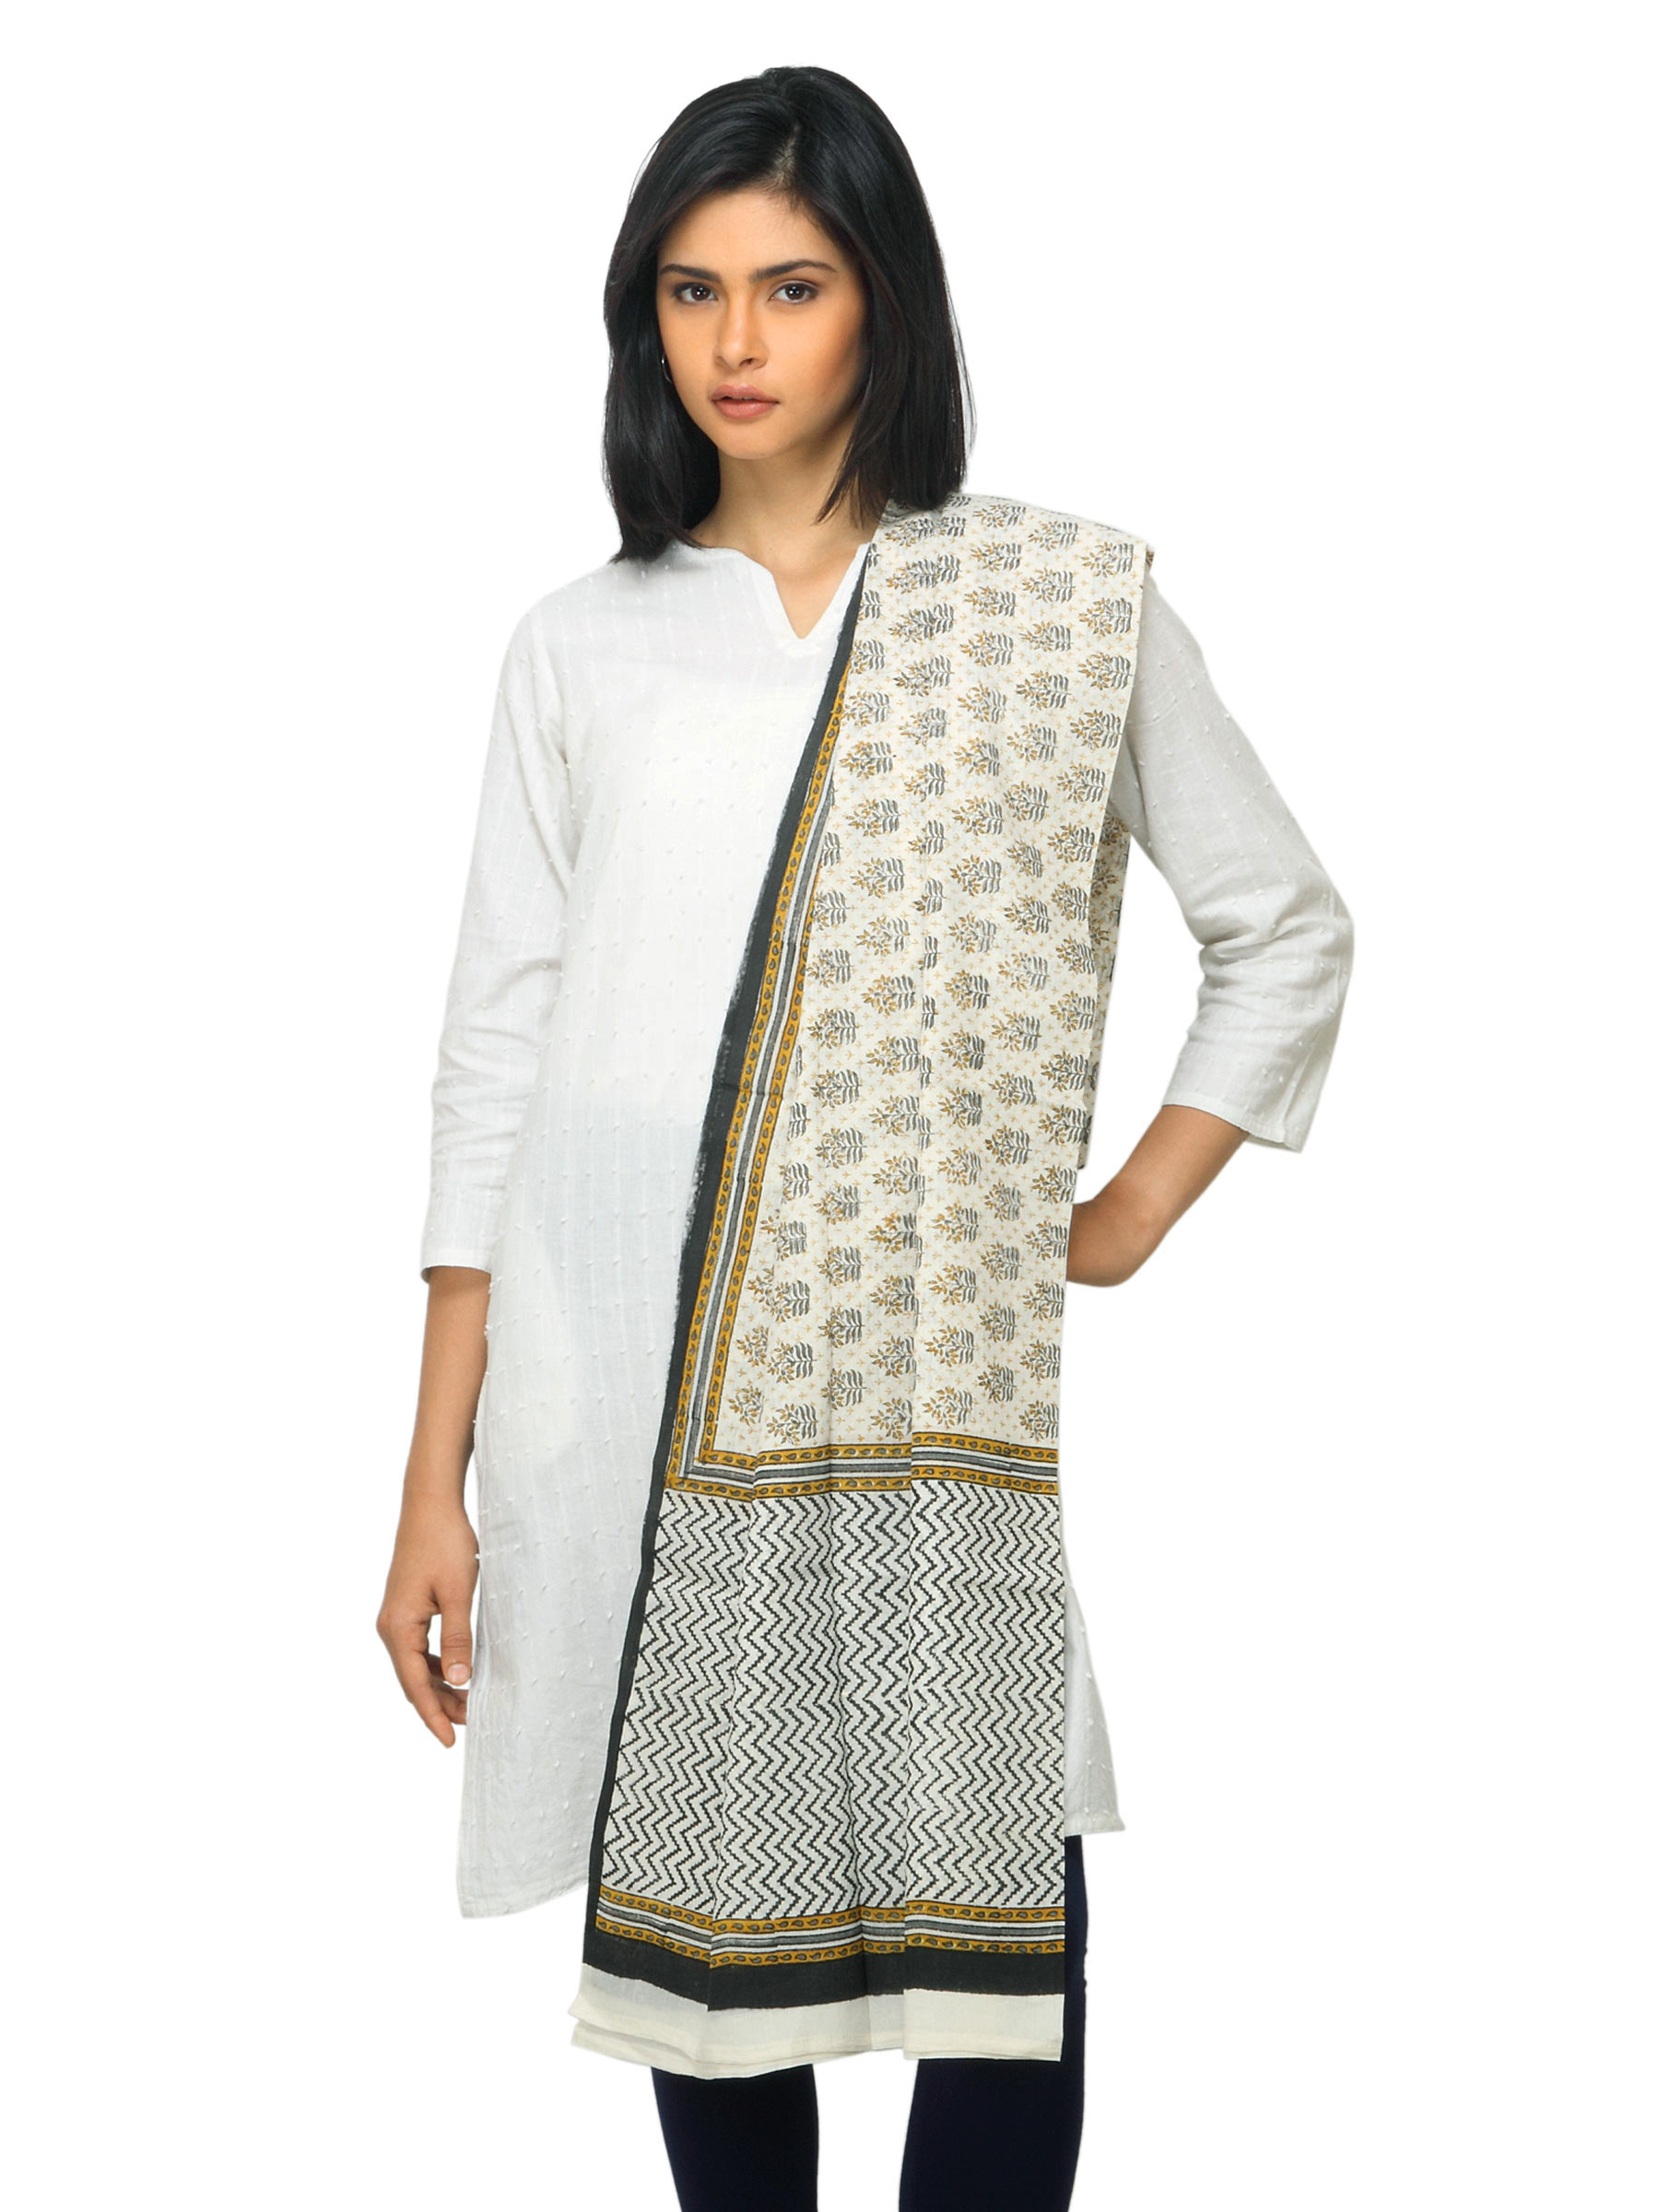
Fabindia Women Printed Off White Dupatta
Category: Apparel / Topwear / Dupatta
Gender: Women
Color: Off White
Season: Summer 2012
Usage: Ethnic